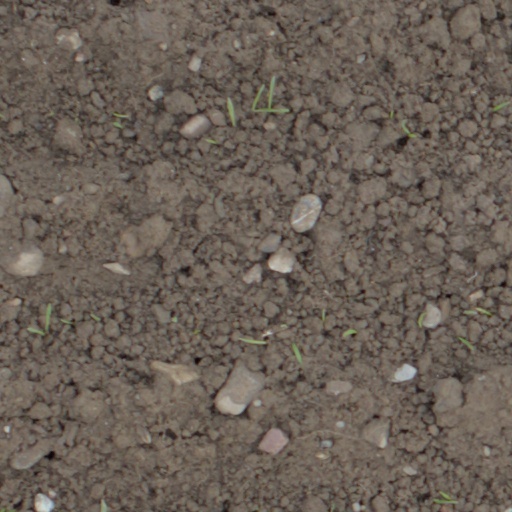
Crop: wheat